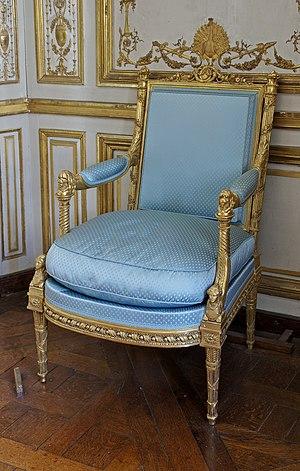
Un des fauteuils «
Georges Jacob, reçu maître en 1765, est le plus célèbre et aussi le plus prolifique des menuisiers en sièges du XVIIIᵉ français. Il est le fondateur d'une dynastie ; deux de ses trois fils, Georges II Jacob et François-Honoré-Georges Jacob-Desmalter, seront menuisiers et ébénistes, puis son petit-fils Alphonse Jacob-Desmalter prolongera la renommée du nom de Jacob jusqu'au règne de Louis Philippe.